Penlop

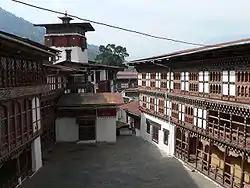
Trongsa Dzong, interior buildings.

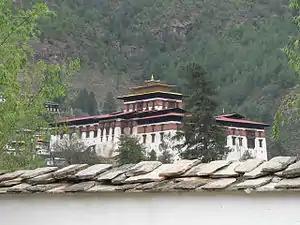
Paro Dzong.

Penlops of Trongsa, also called "Tongsab" (Dzongkha: ཀྲོང་སརབ་; Wylie: "krong-sarb"), are based in Trongsa, modern day Trongsa District in central Bhutan. In the 19th century, the Penlop of Trongsa emerged as one of the two most powerful offices in the realm, having marginalized all others but the Penlop of Paro. By the ascension of Jigme Namgyel (also called "Deb Nagpo", "the Black Deb") in 1853, the office was virtually hereditary, held firmly by the House of Wangchuck of the Nyö clan. Many members of the family occupied other government offices before, during, or after the position of Trongsa Penlop.